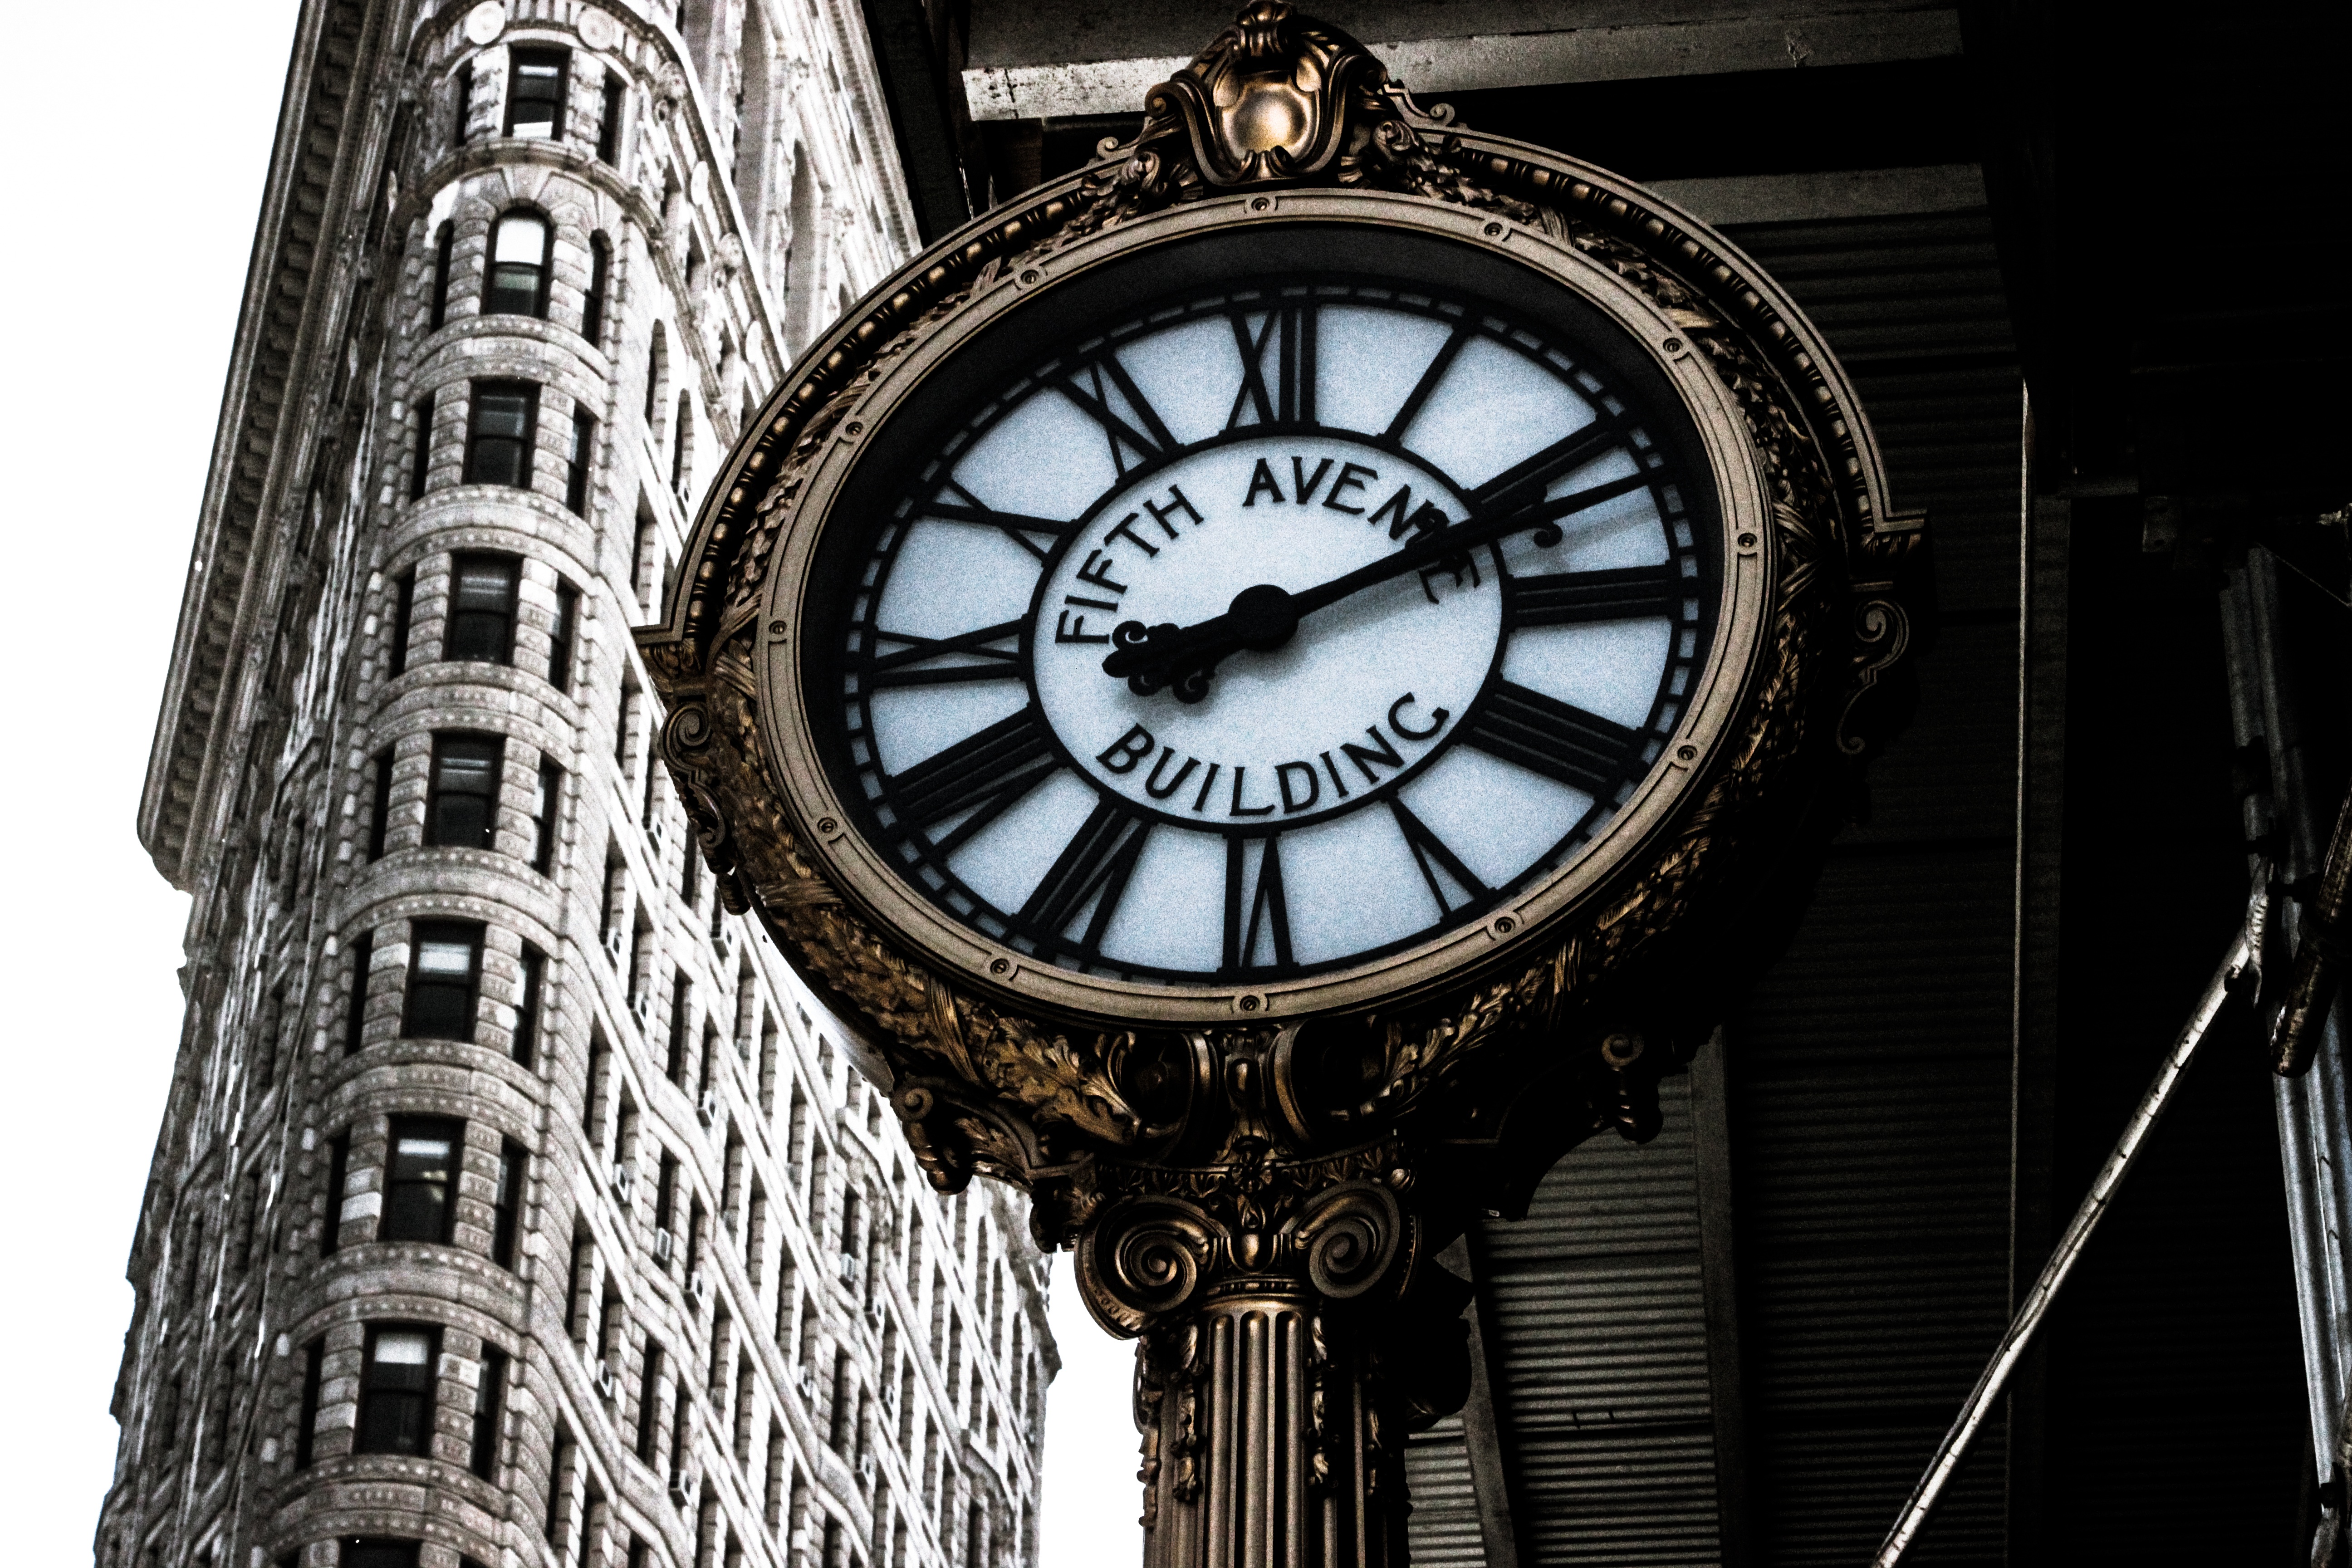
black and white, clock, black, monochrome, symmetry